Rich Yunkus

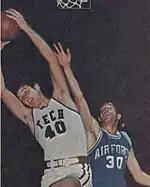
Yunkus as a senior at Georgia Tech

At Georgia Tech, Yunkus proved a capable highly scorer and rebounder, averaging 26.6 points and 11.4 rebounds per game for his three-year varsity career (freshmen were ineligible in his day). He received All-American honors in both his junior and senior seasons and was an Academic All-American all three seasons.